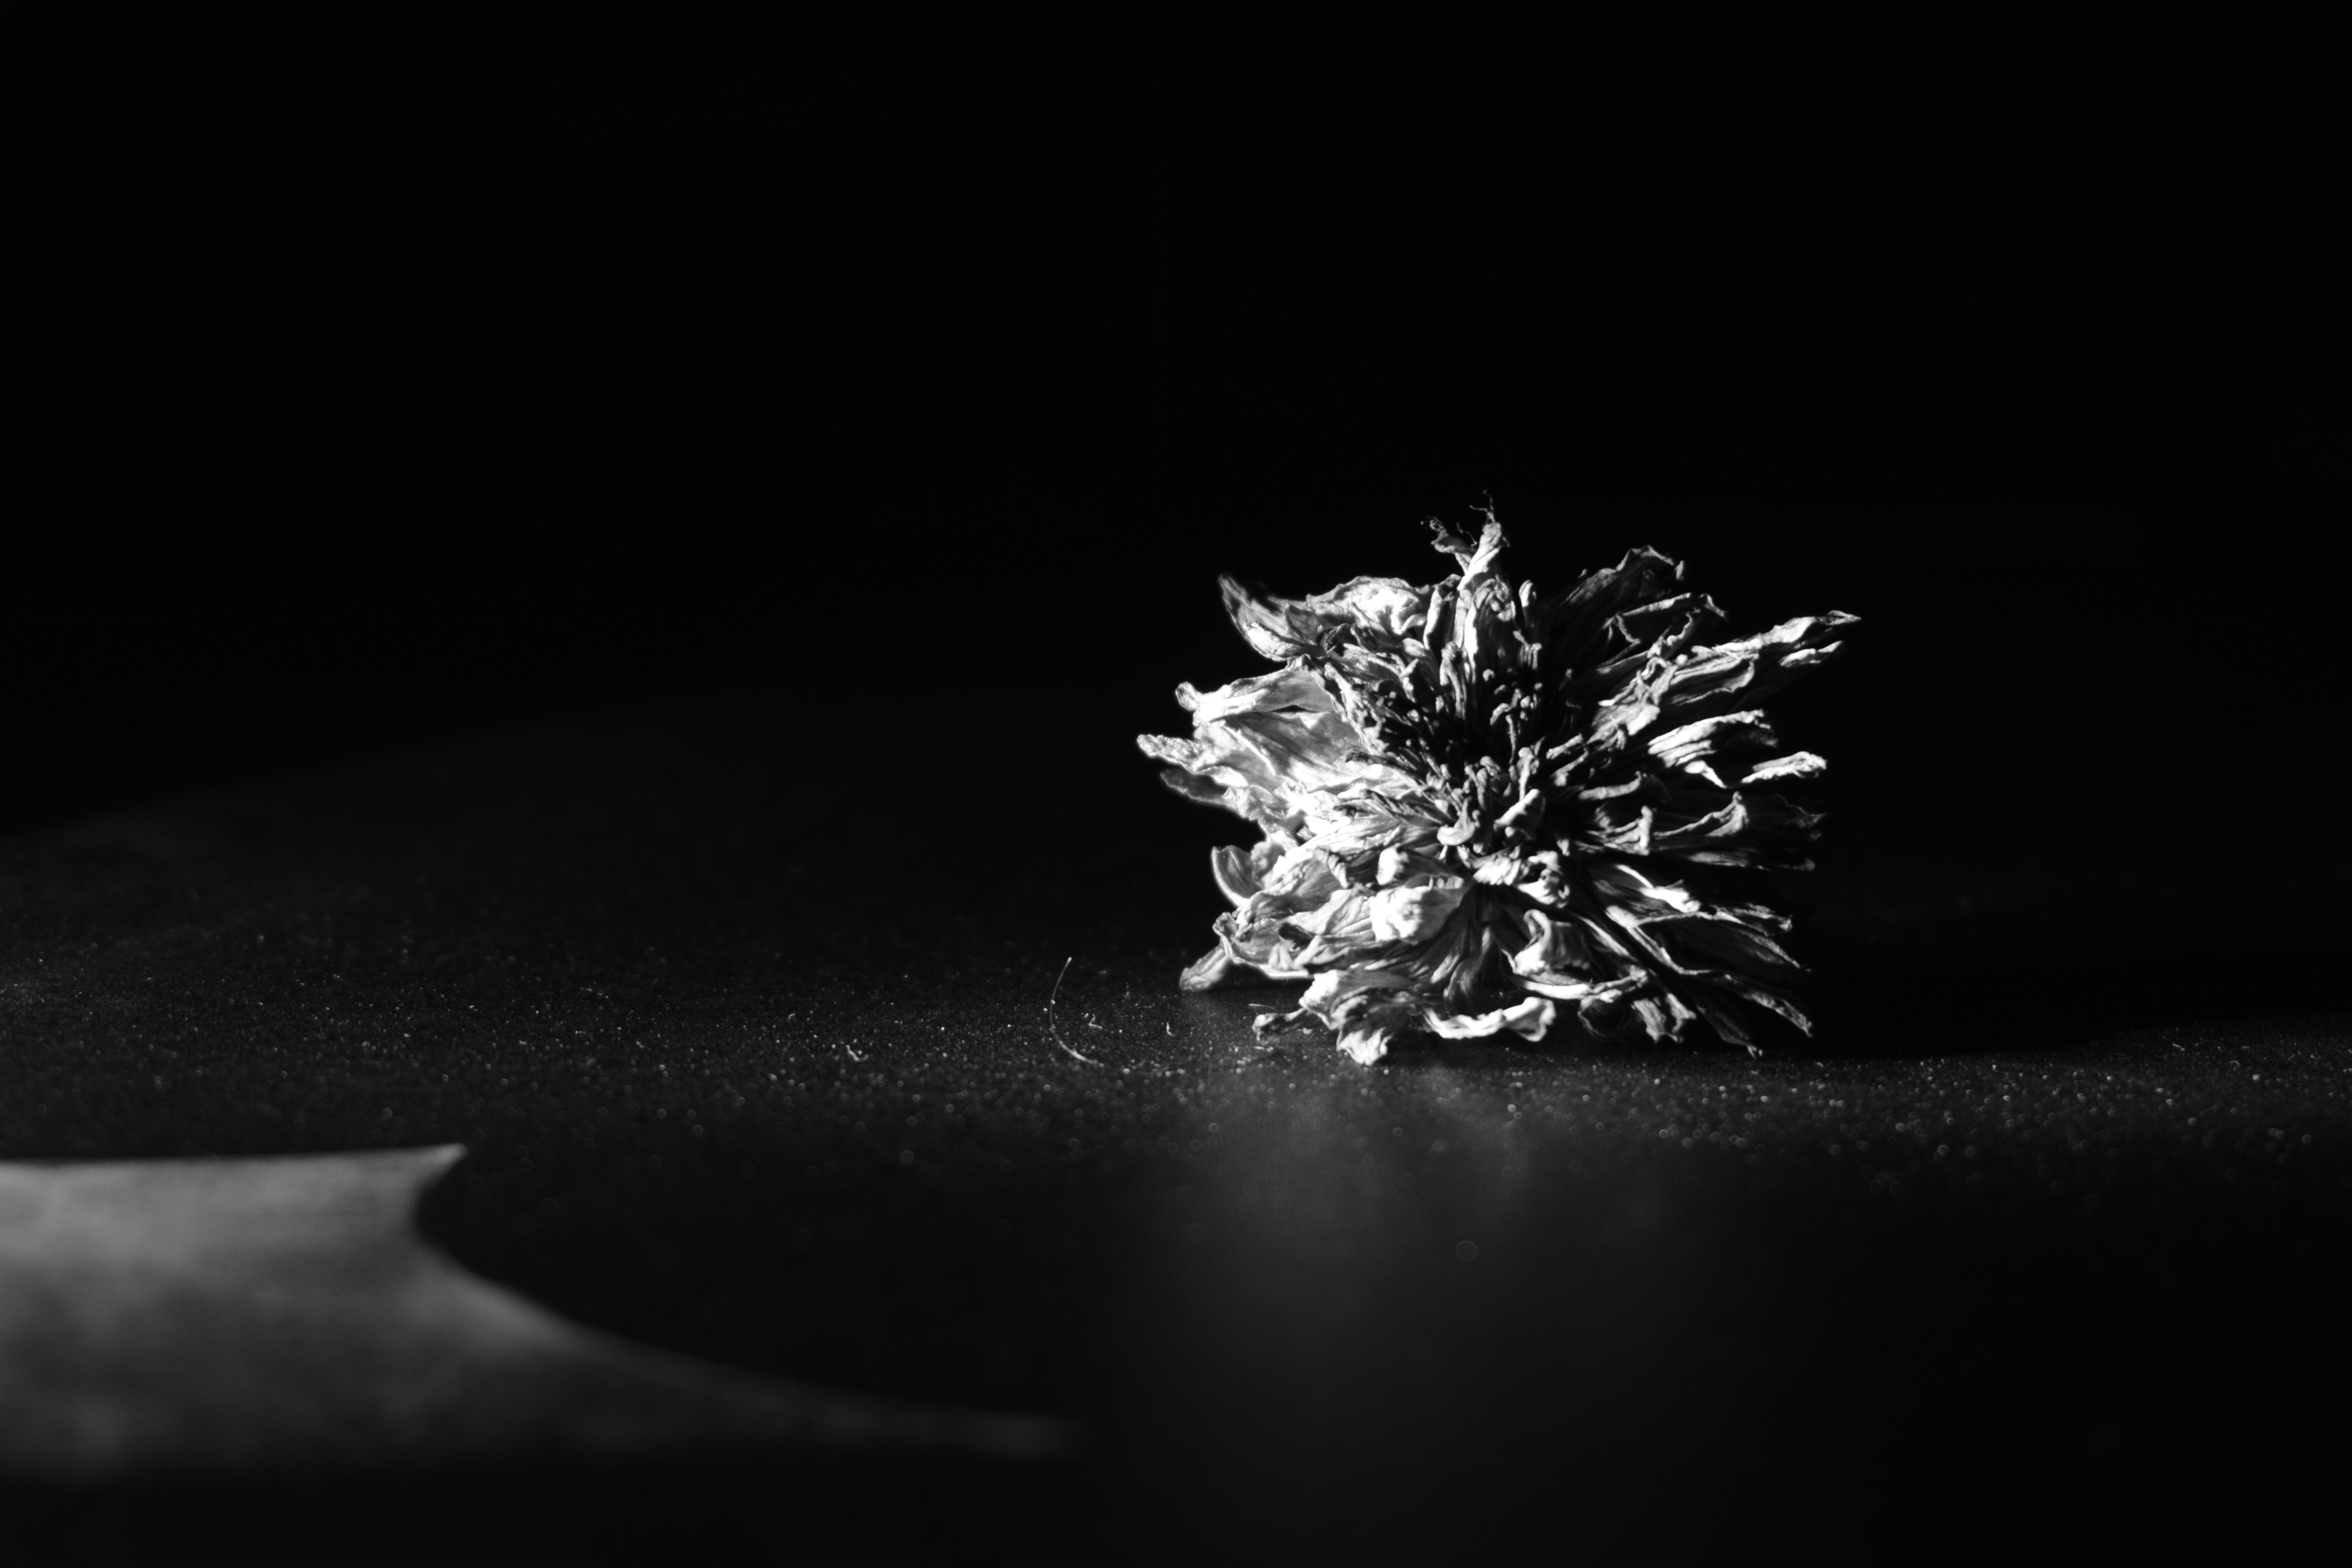
dead flower, low key, bw, black, black and white, monochrome photography, darkness, macro photography, photography, still life photography, close up, monochrome, computer wallpaper, stock photography, diamond, night, jewellery